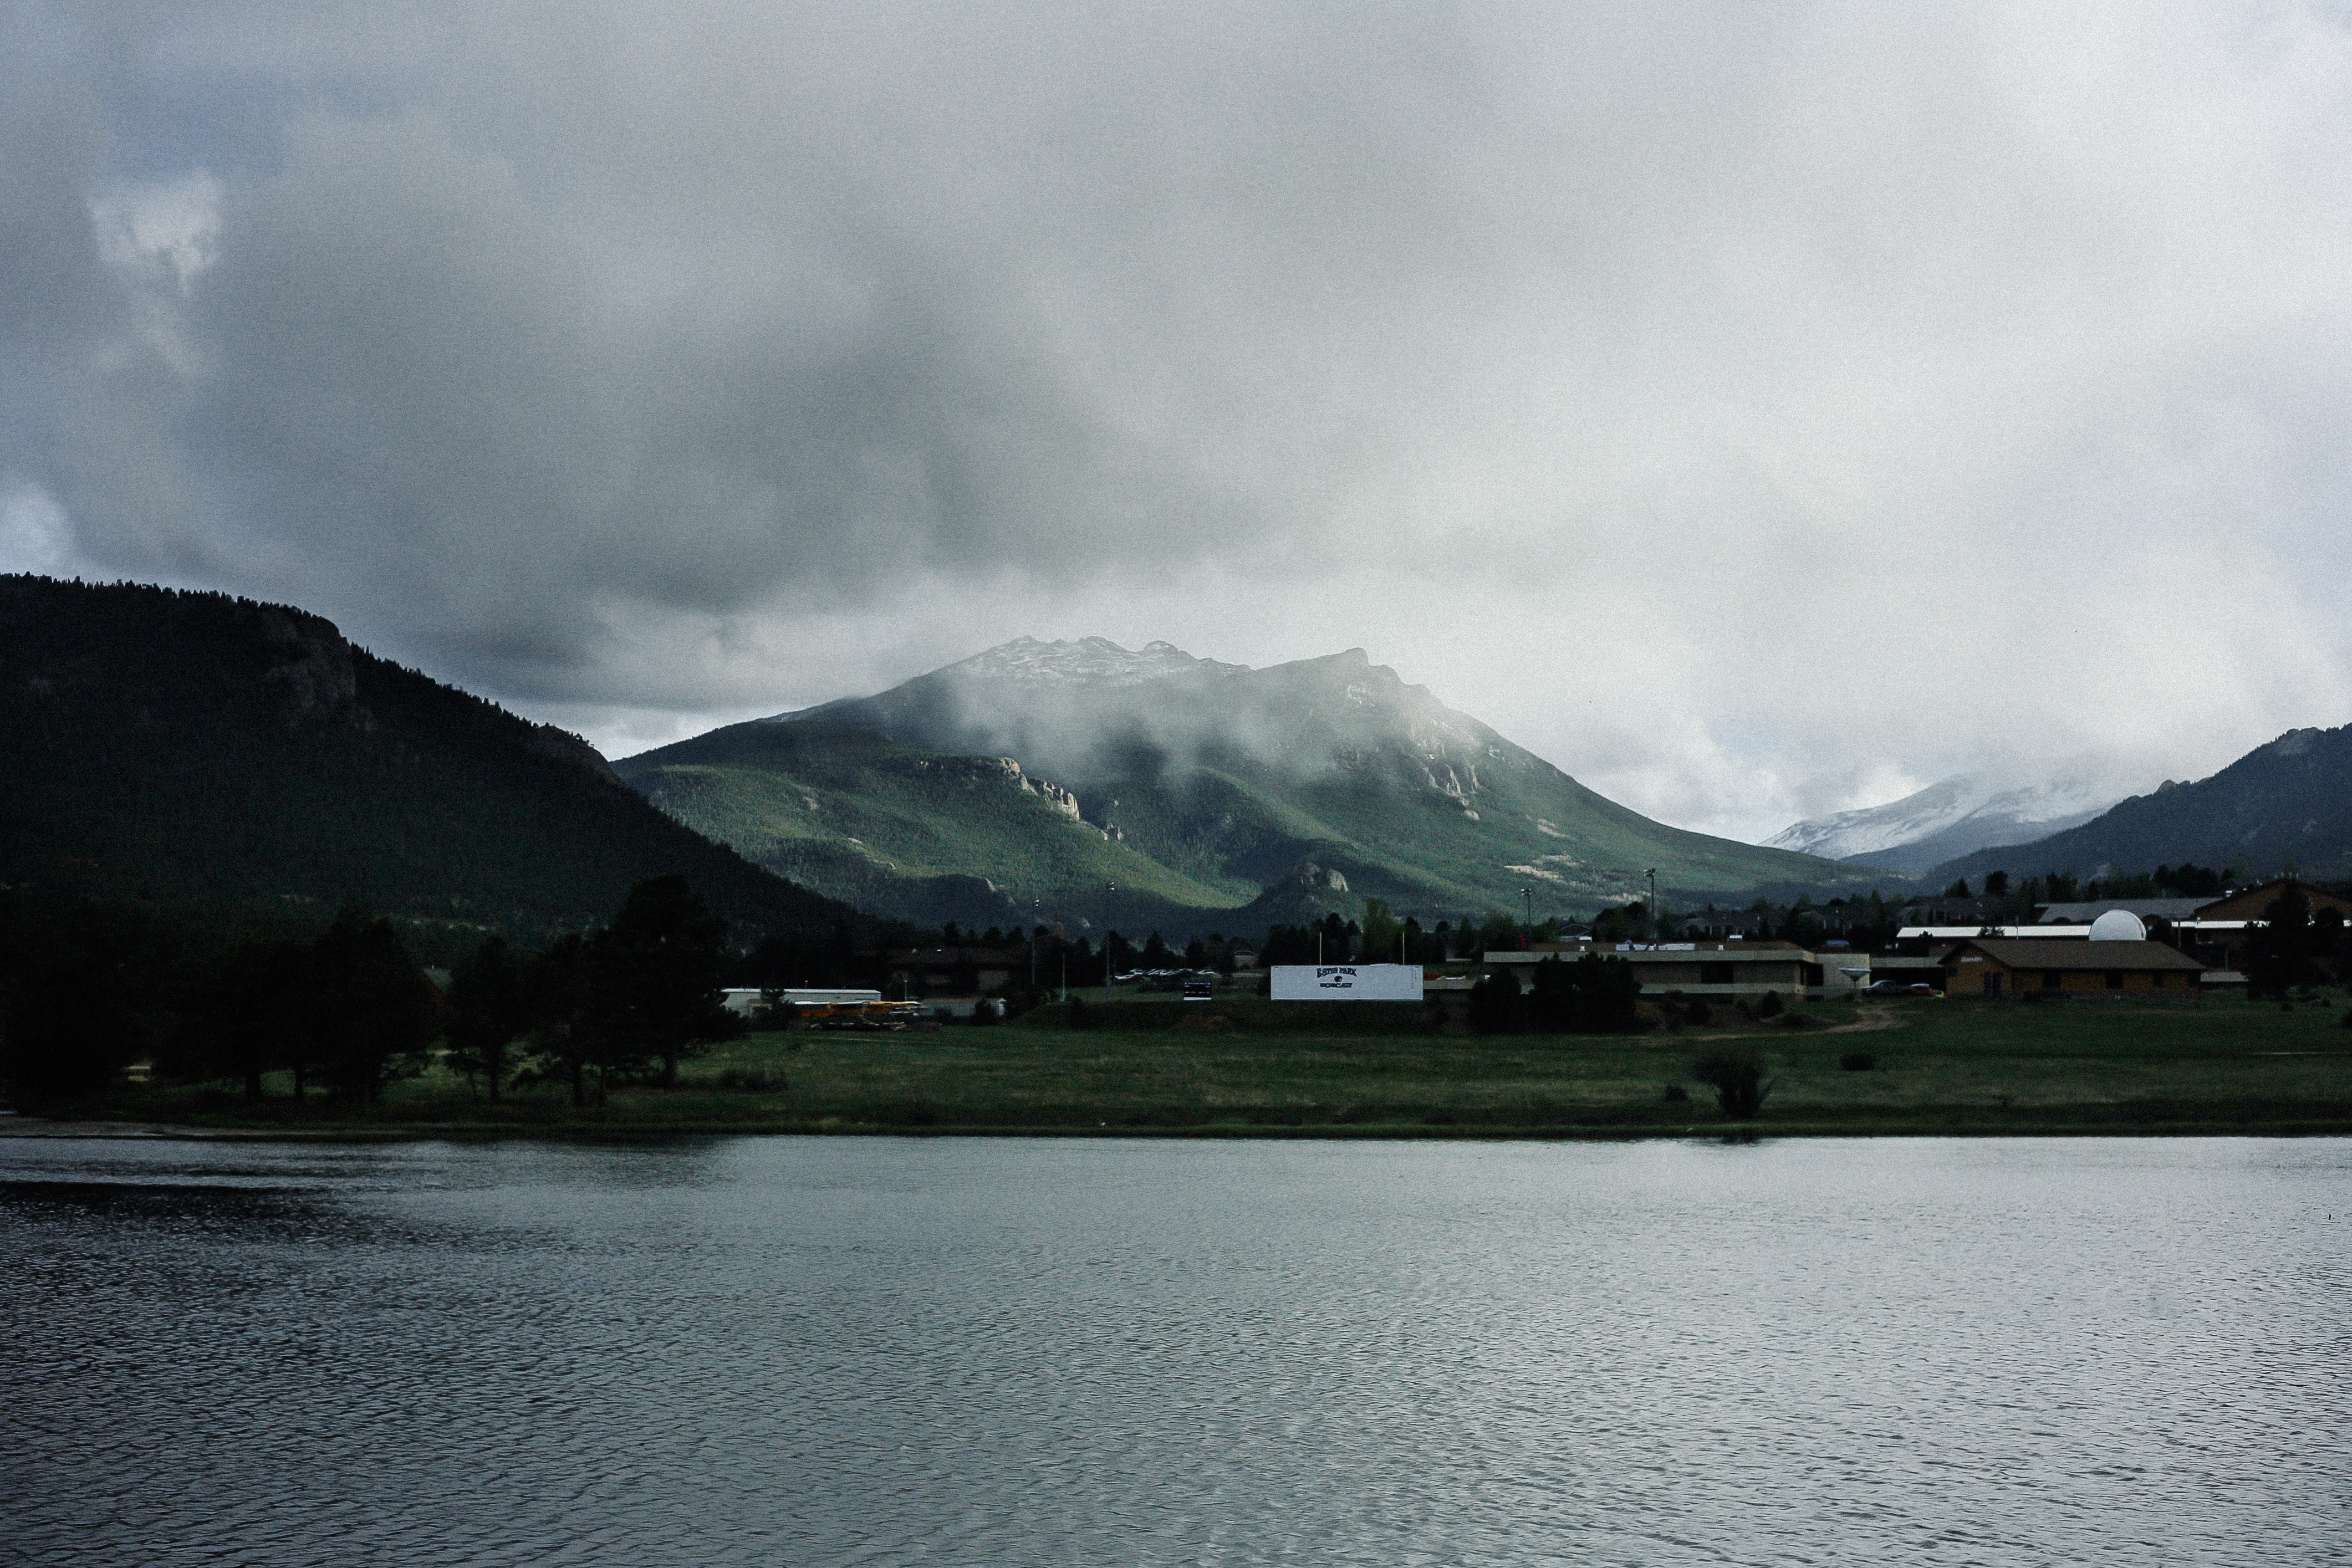
landscape, sea, water, mountain, snow, cloud, morning, hill, lake, mountain range, reflection, bay, fjord, reservoir, highland, loch, landform, geographical feature, atmospheric phenomenon, mountainous landforms, glacial landform